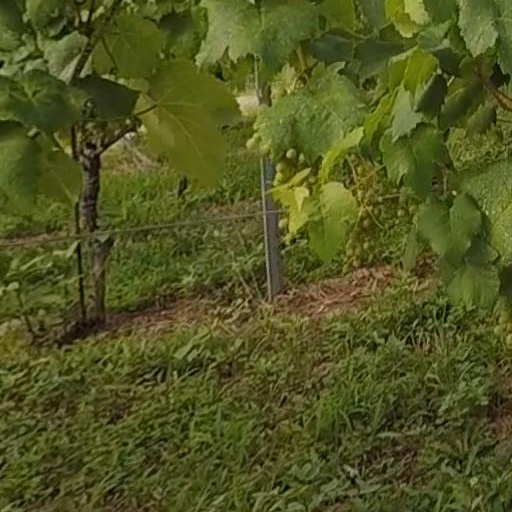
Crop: grape